Mold-A-Rama

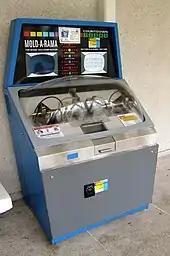
A Mold-A-Rama machine at the Pacific Science Center in Seattle

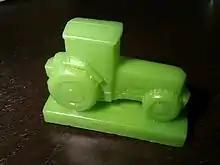
A tractor from a Mold-A-Rama machine at the Museum of Science and Industry in Chicago

Mold-A-Rama is a brand name for a type of vending machine that makes injection molded plastic figurines. Mold-A-Rama machines debuted in late 1962 and grew in prominence at the 1964 New York World's Fair. The machines can still be found operating in dozens of museums and zoos.